Road signs in Macau

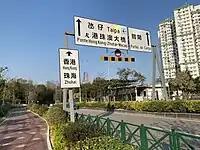
Traffic sign in Macau

Road signs in Macau are regulated in the and standardised by the Secretary for Transport and Public Works. Due to being a former Portuguese territory, the road signage in Macau is similar to road signs used in Portugal until 1998, with the addition of traditional Chinese characters and some signs reversed to reflect driving on the left. After the transfer of sovereignty over Macau in 1999, the old style of Portuguese road signs was retained and still used to this day. Road signs conform to the general pattern of those as set out in the Vienna Convention on Road Signs and Signals and used in most European countries, although Macau is not a signatory to it, but Portugal is. Macau drives on the left.